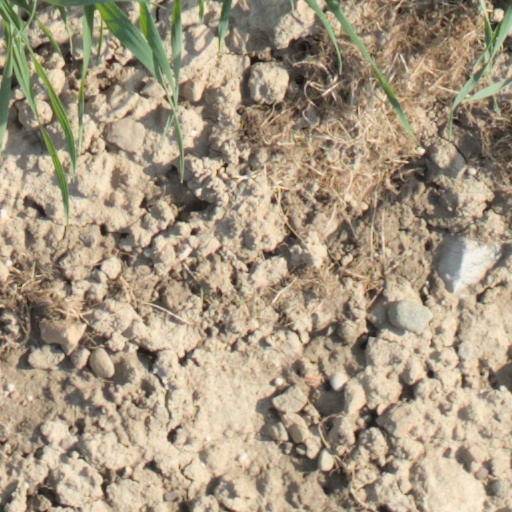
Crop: wheat